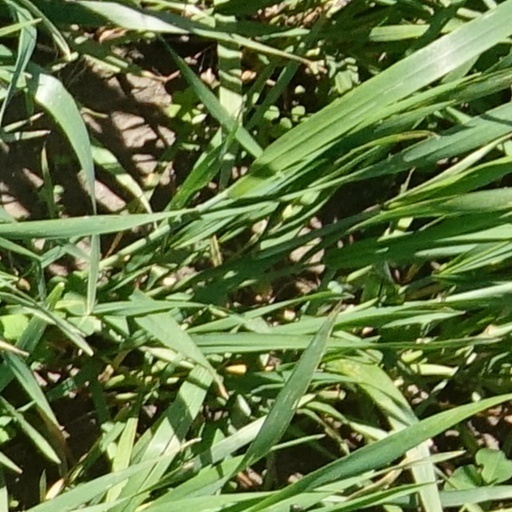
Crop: wheat